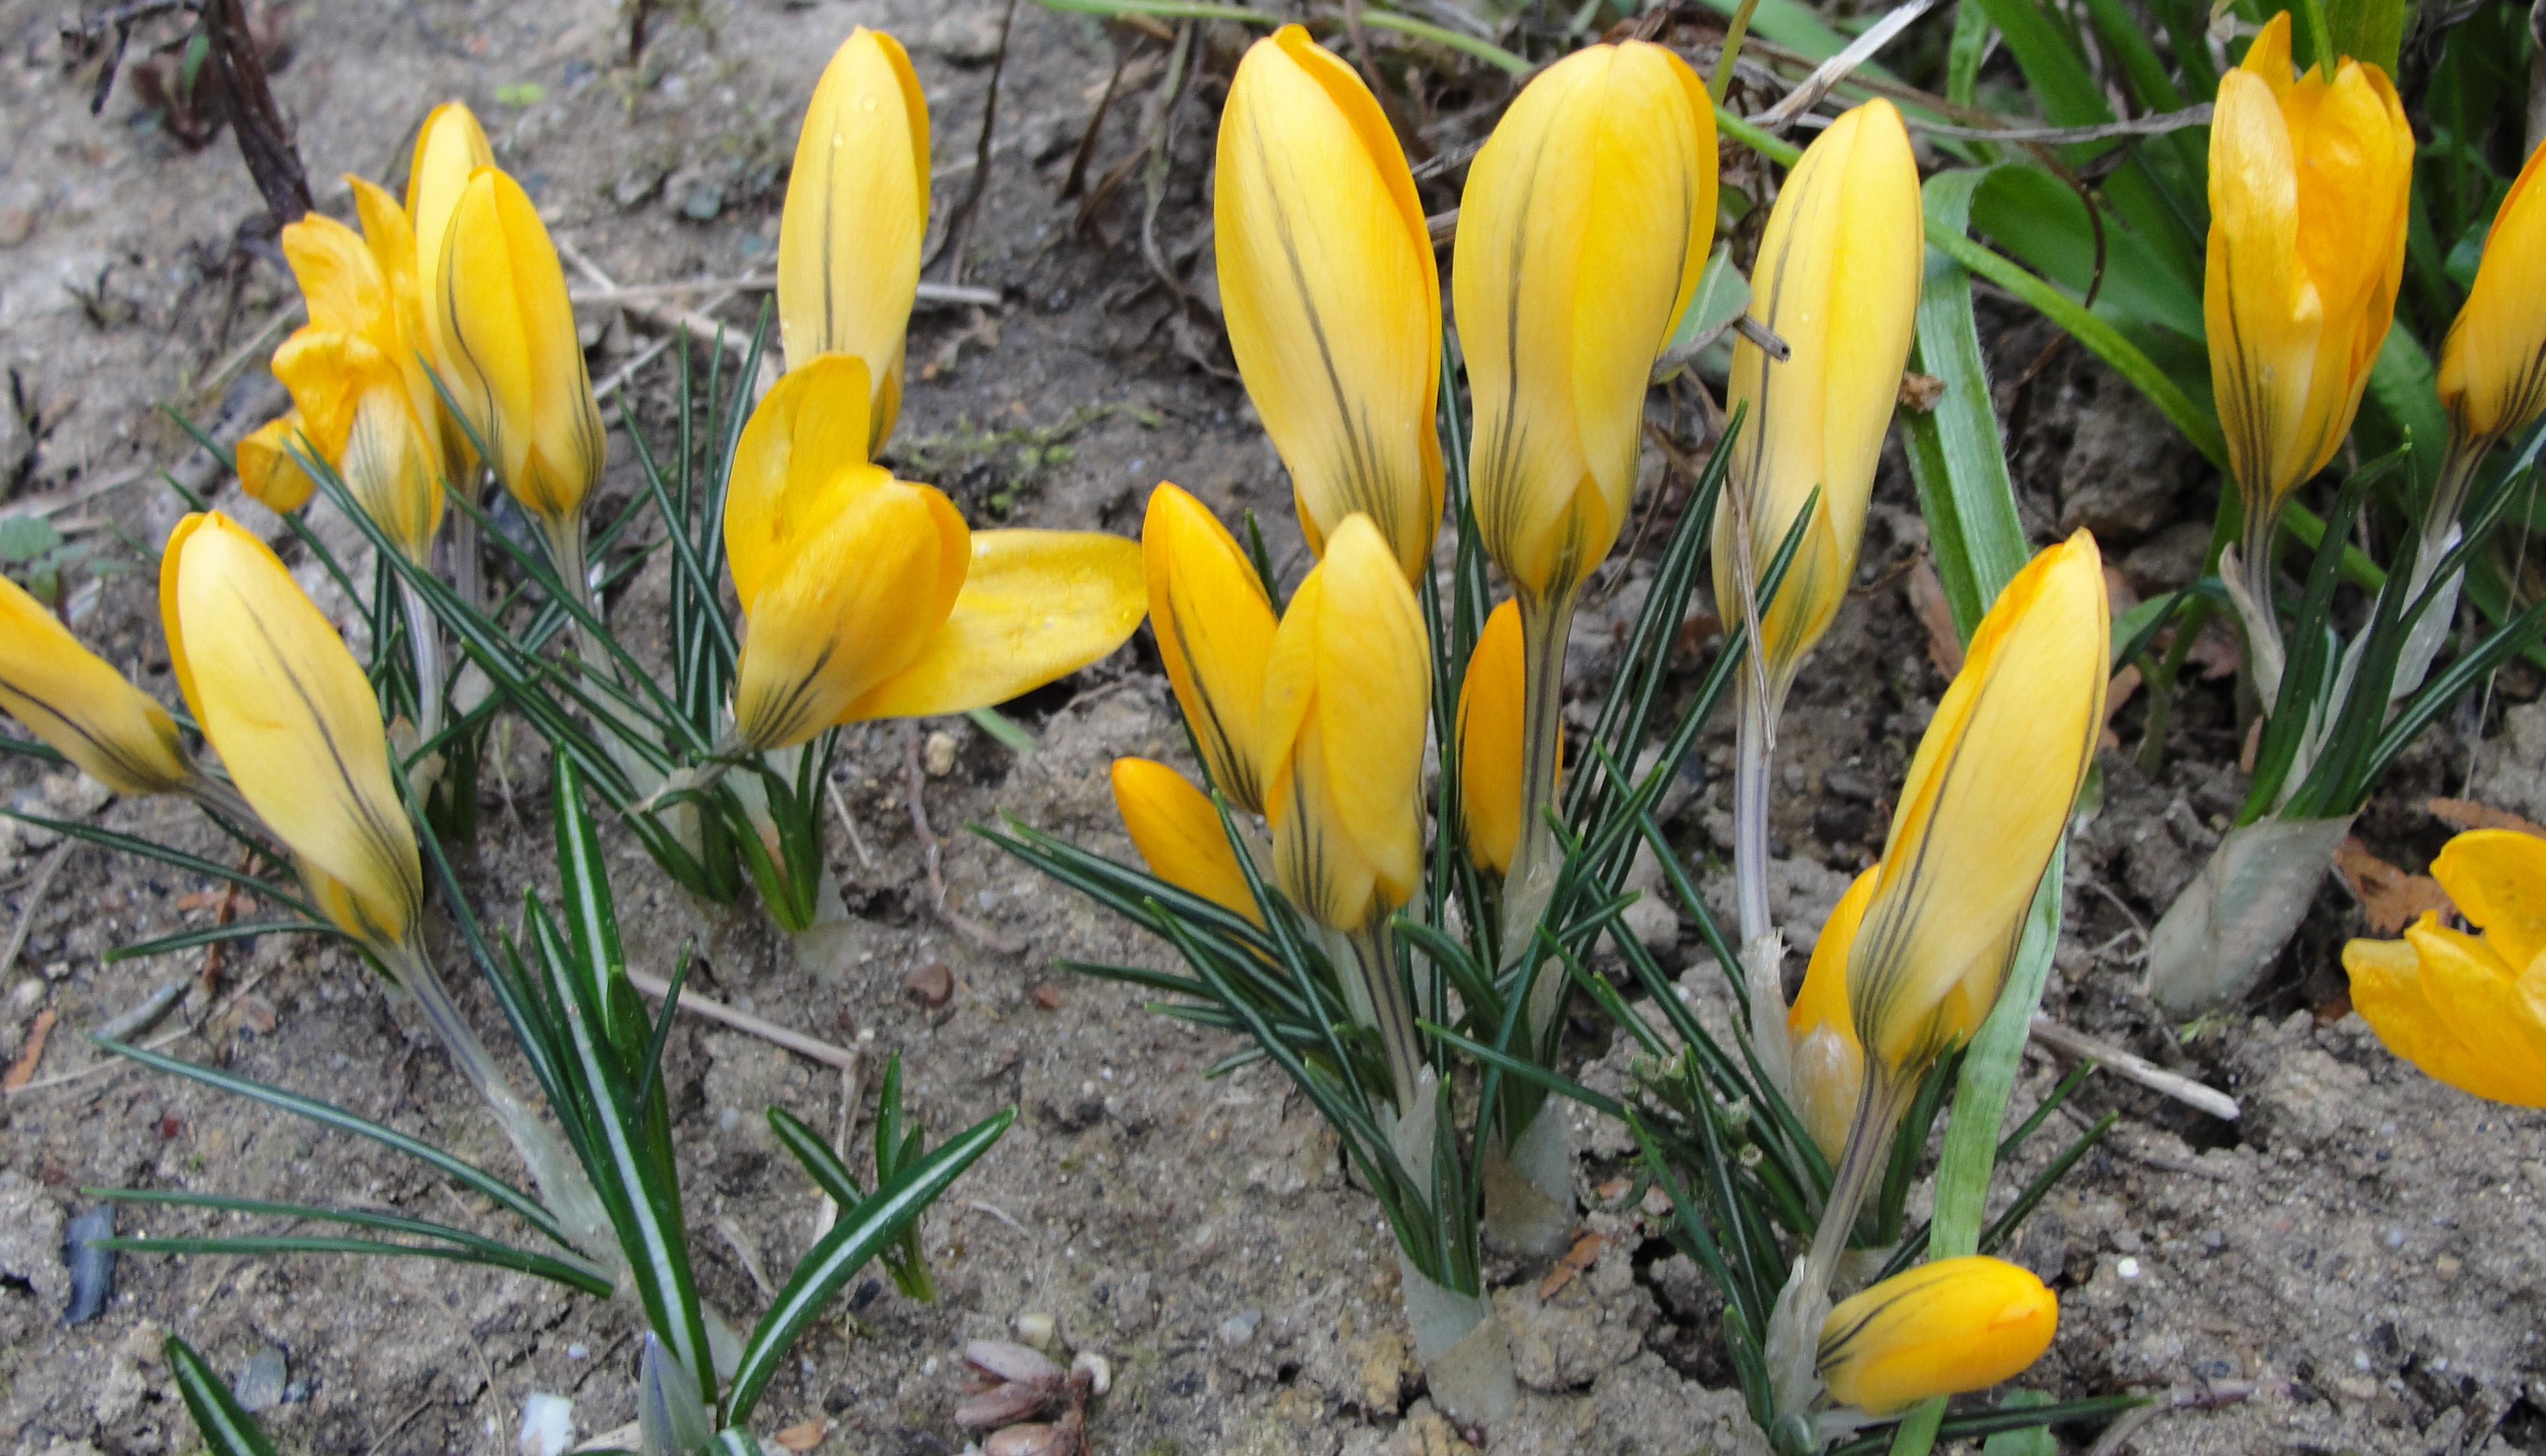
flower, plant, crocus, yellow, flowering plant, flora, spring, iris family, seed plant, wildflower